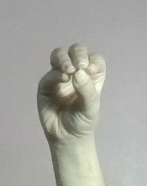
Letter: ha